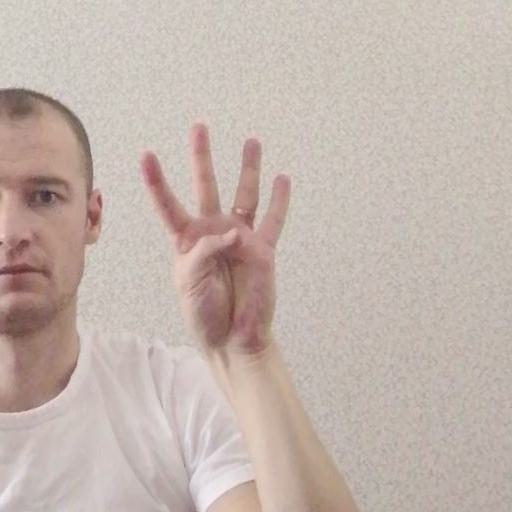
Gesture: four